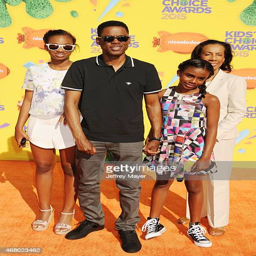
comedian and family attend awards held